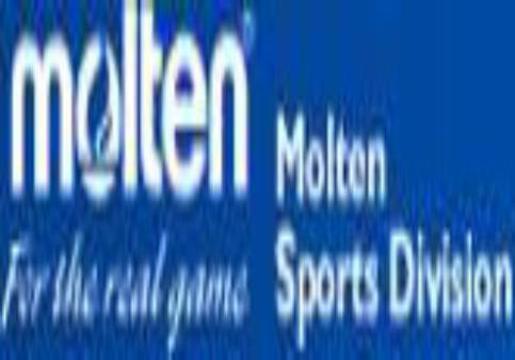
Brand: molten
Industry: Sports